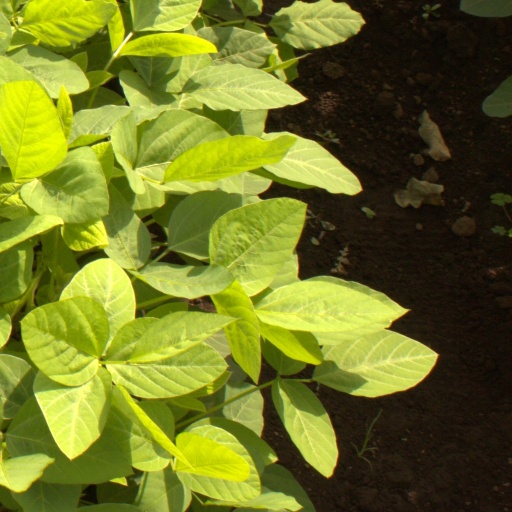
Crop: soybean